Tōya Station (Kushiro)

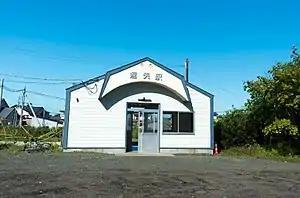
Station building

is a train station in Kushiro Town, Hokkaidō, Japan.